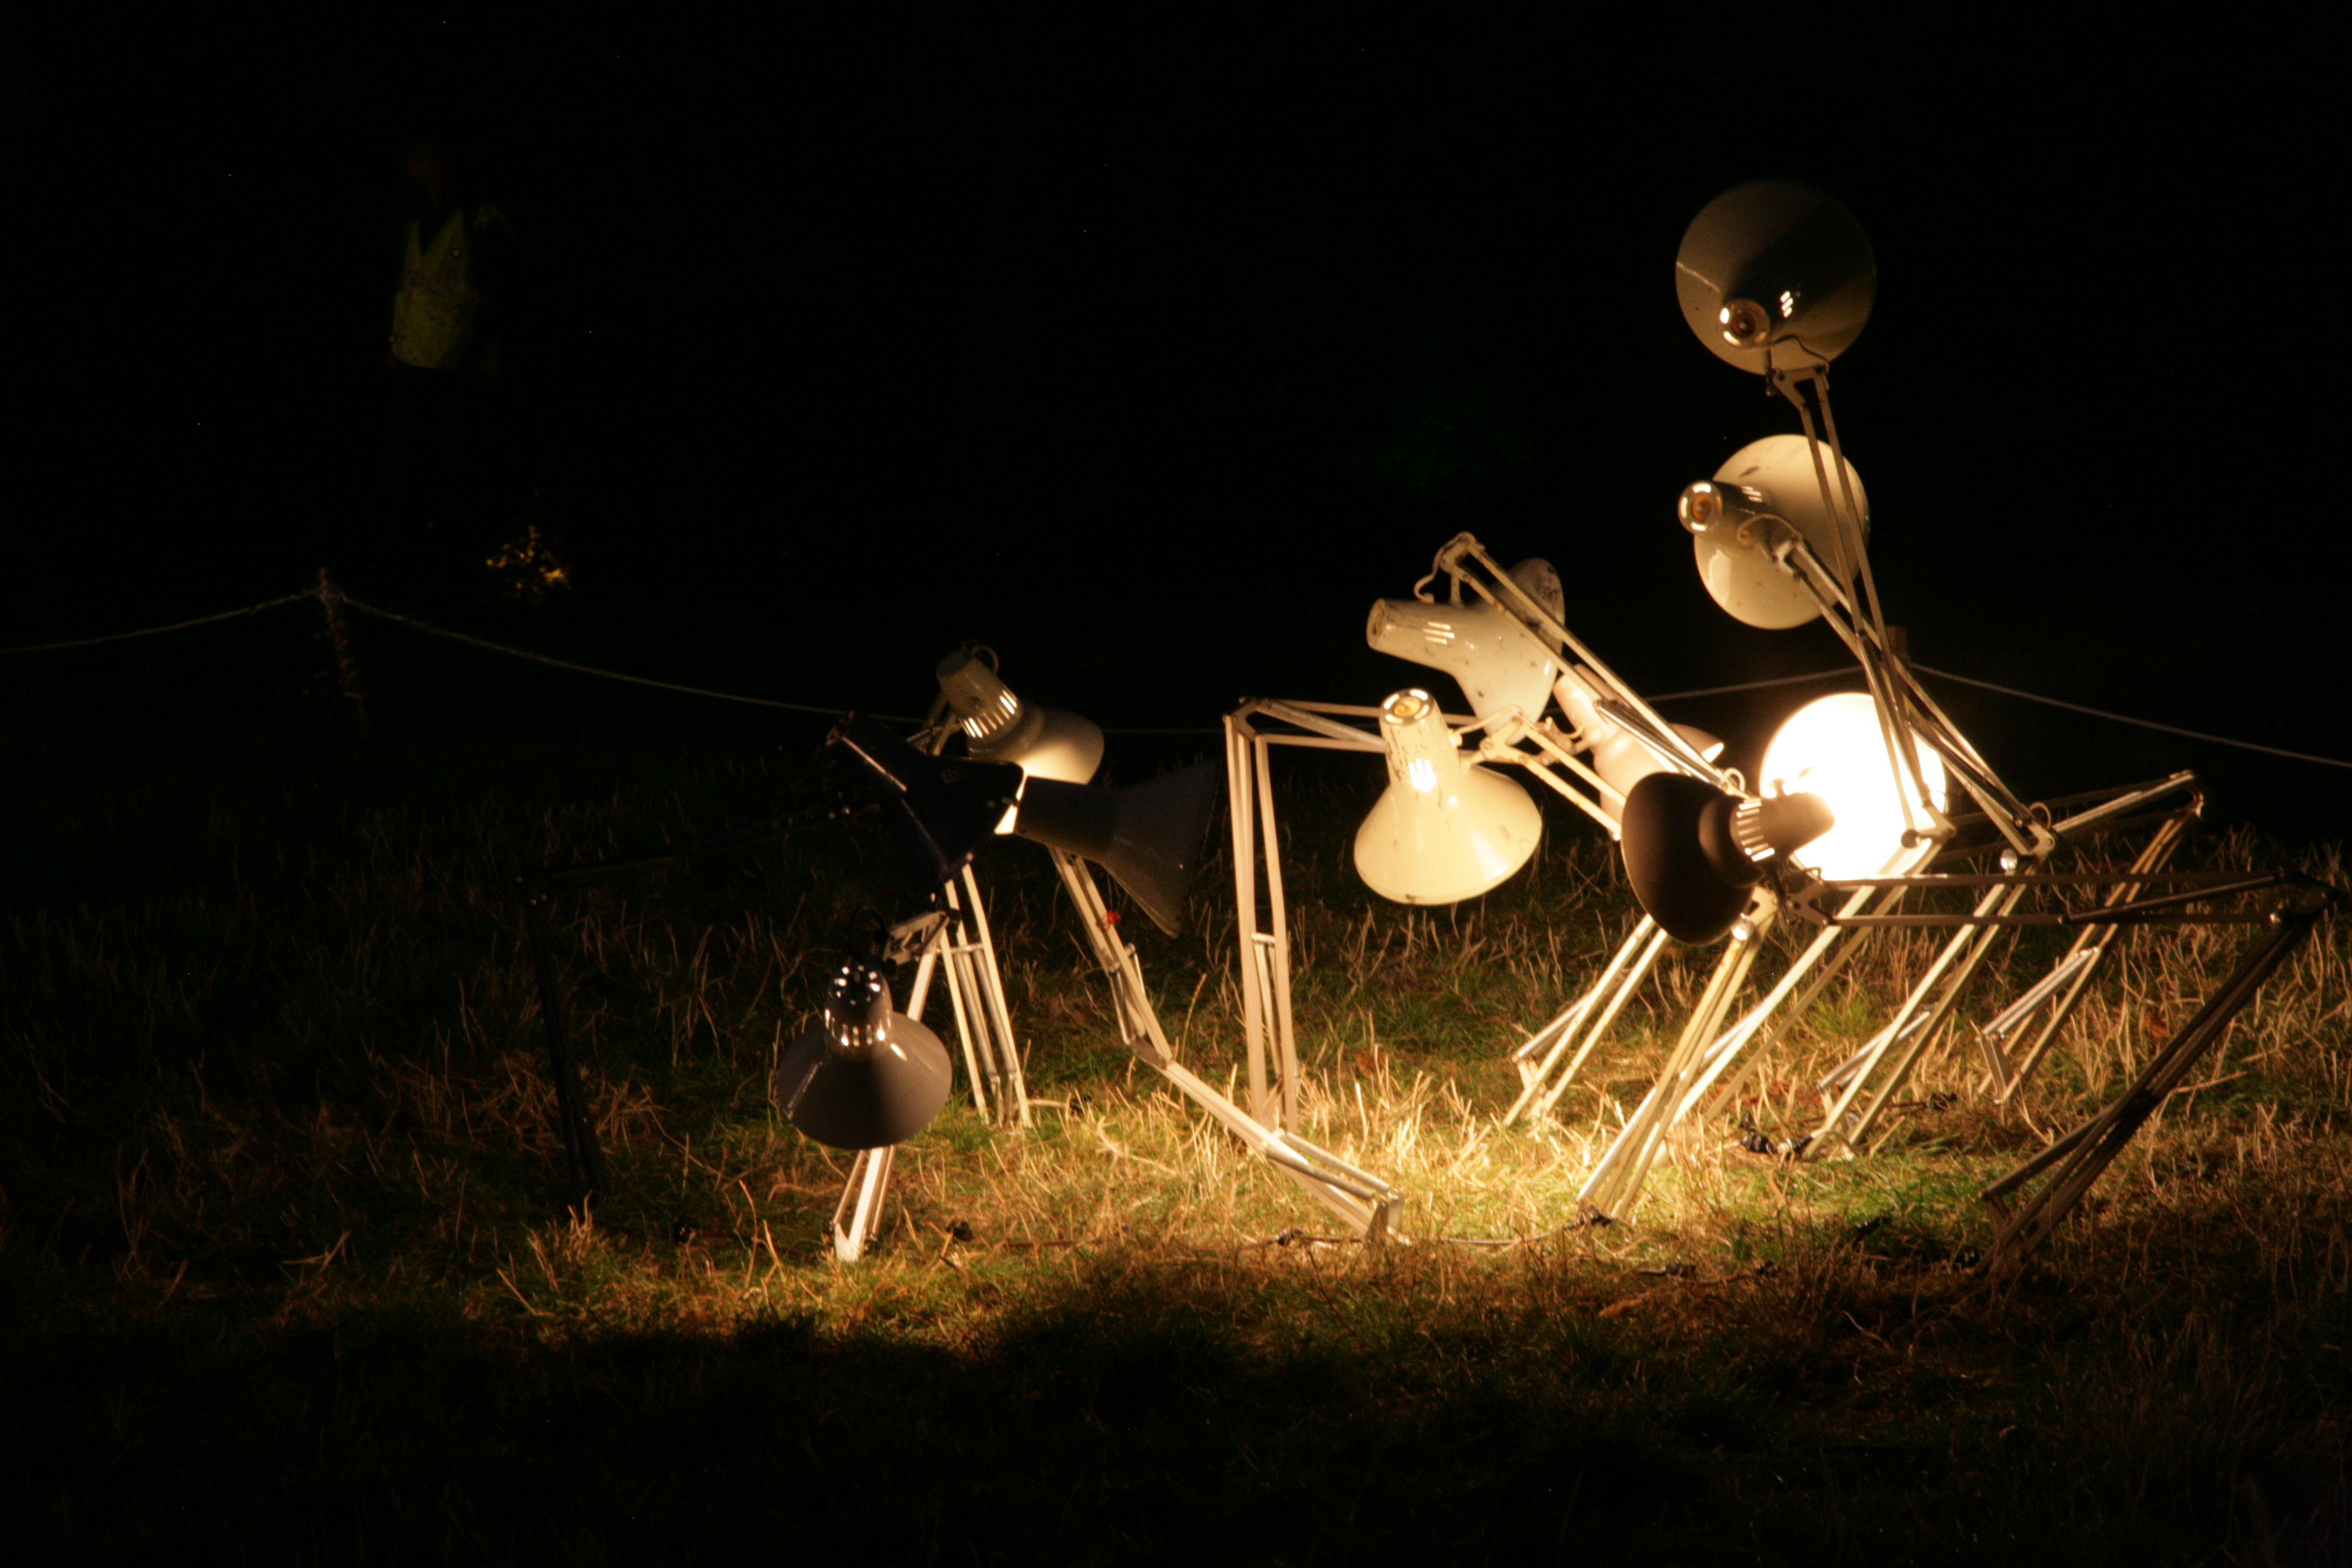
light, night, paris, sparkler, france, park, darkness, lamp, garden, lighting, art, parc, kunst, installation, parque, lampe, parco, parigi, nuitblanche, parijs, whitenight, pary, butteschaumont, installationartists, conceptualartists, lampada, runeguneriussen, lampara